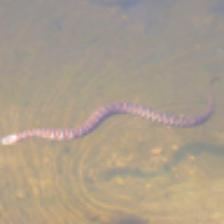
Label: NonHuman